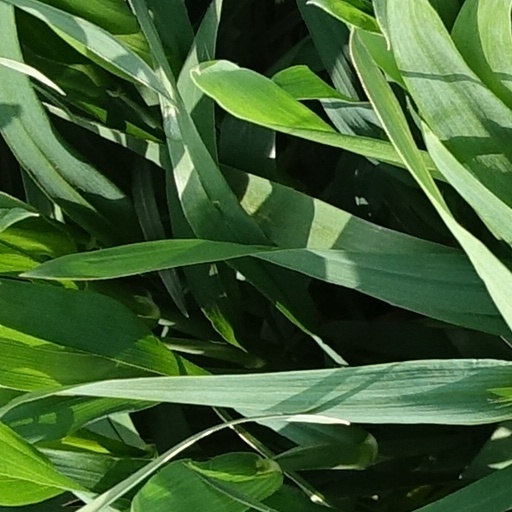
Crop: wheat